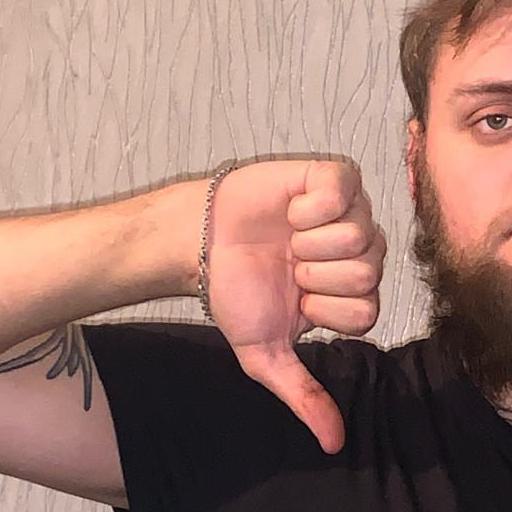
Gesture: dislike